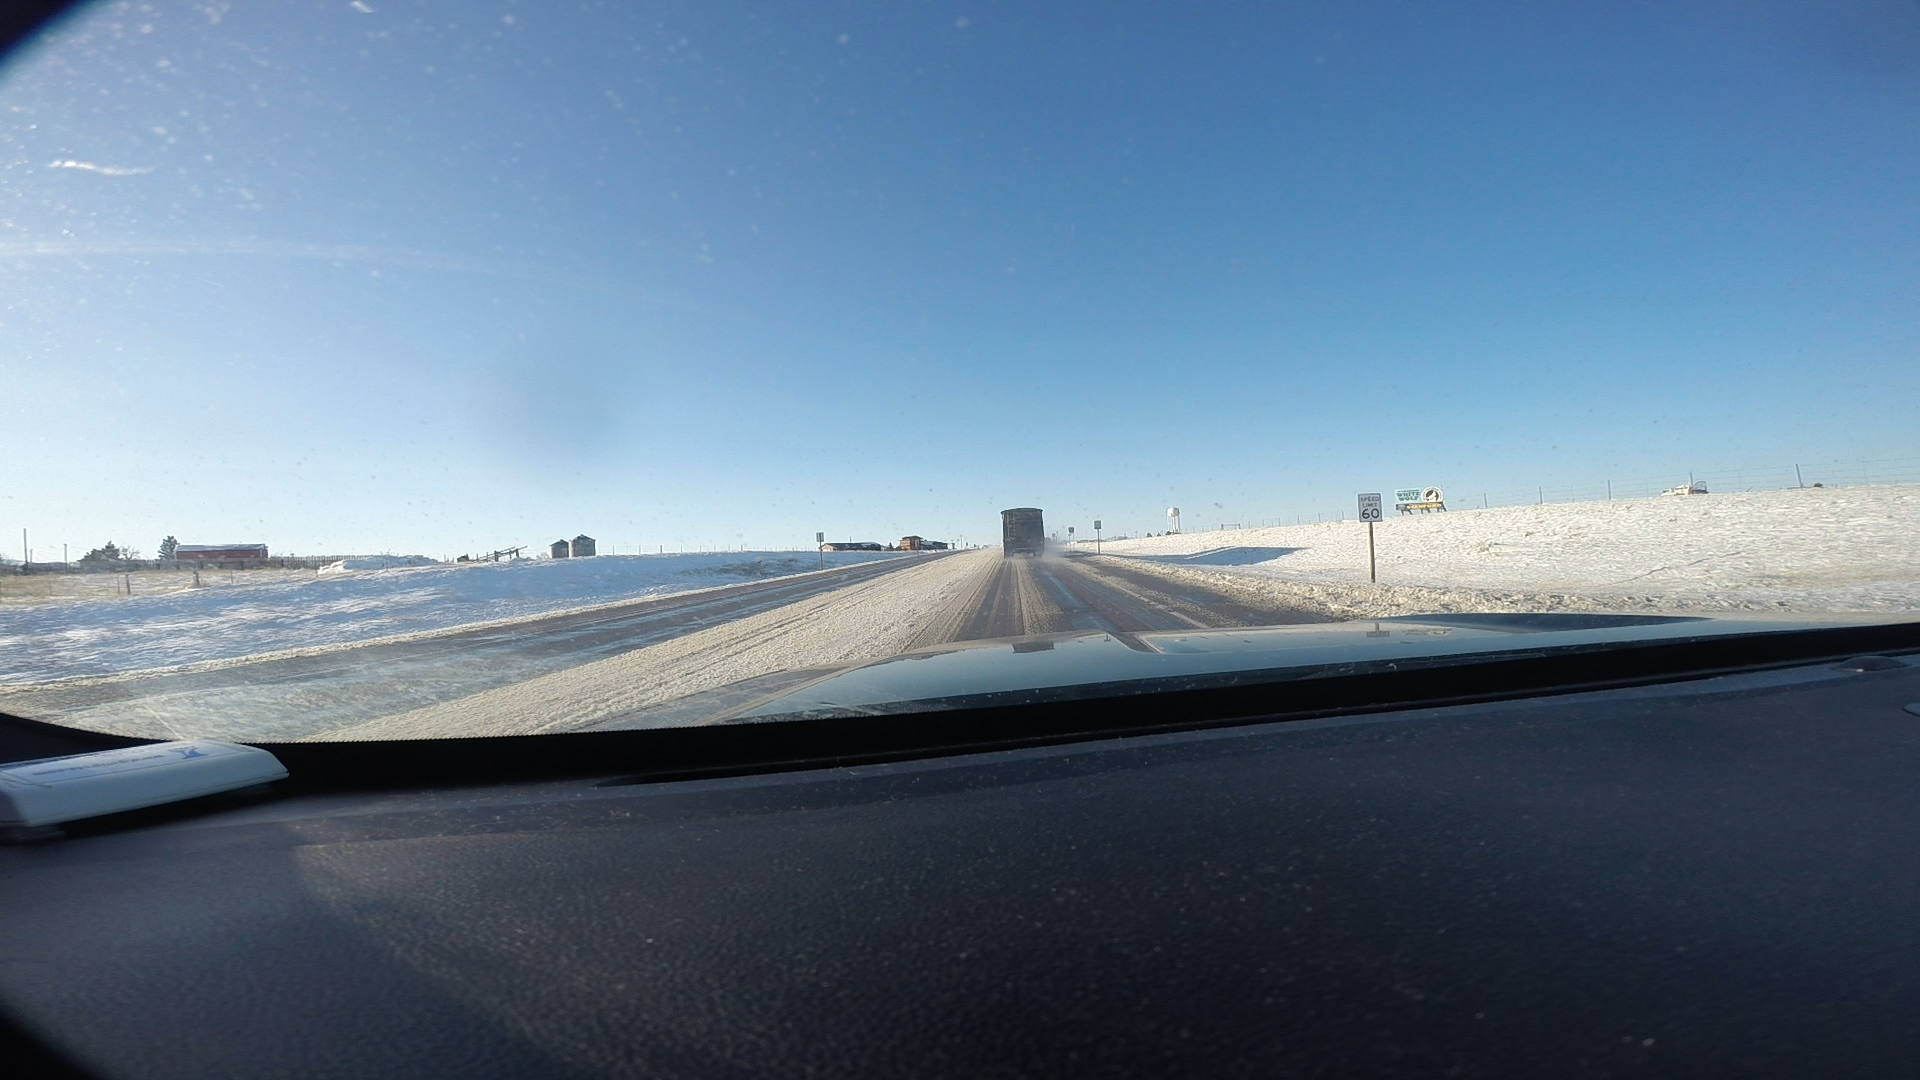
Speed limit sign label: mph60